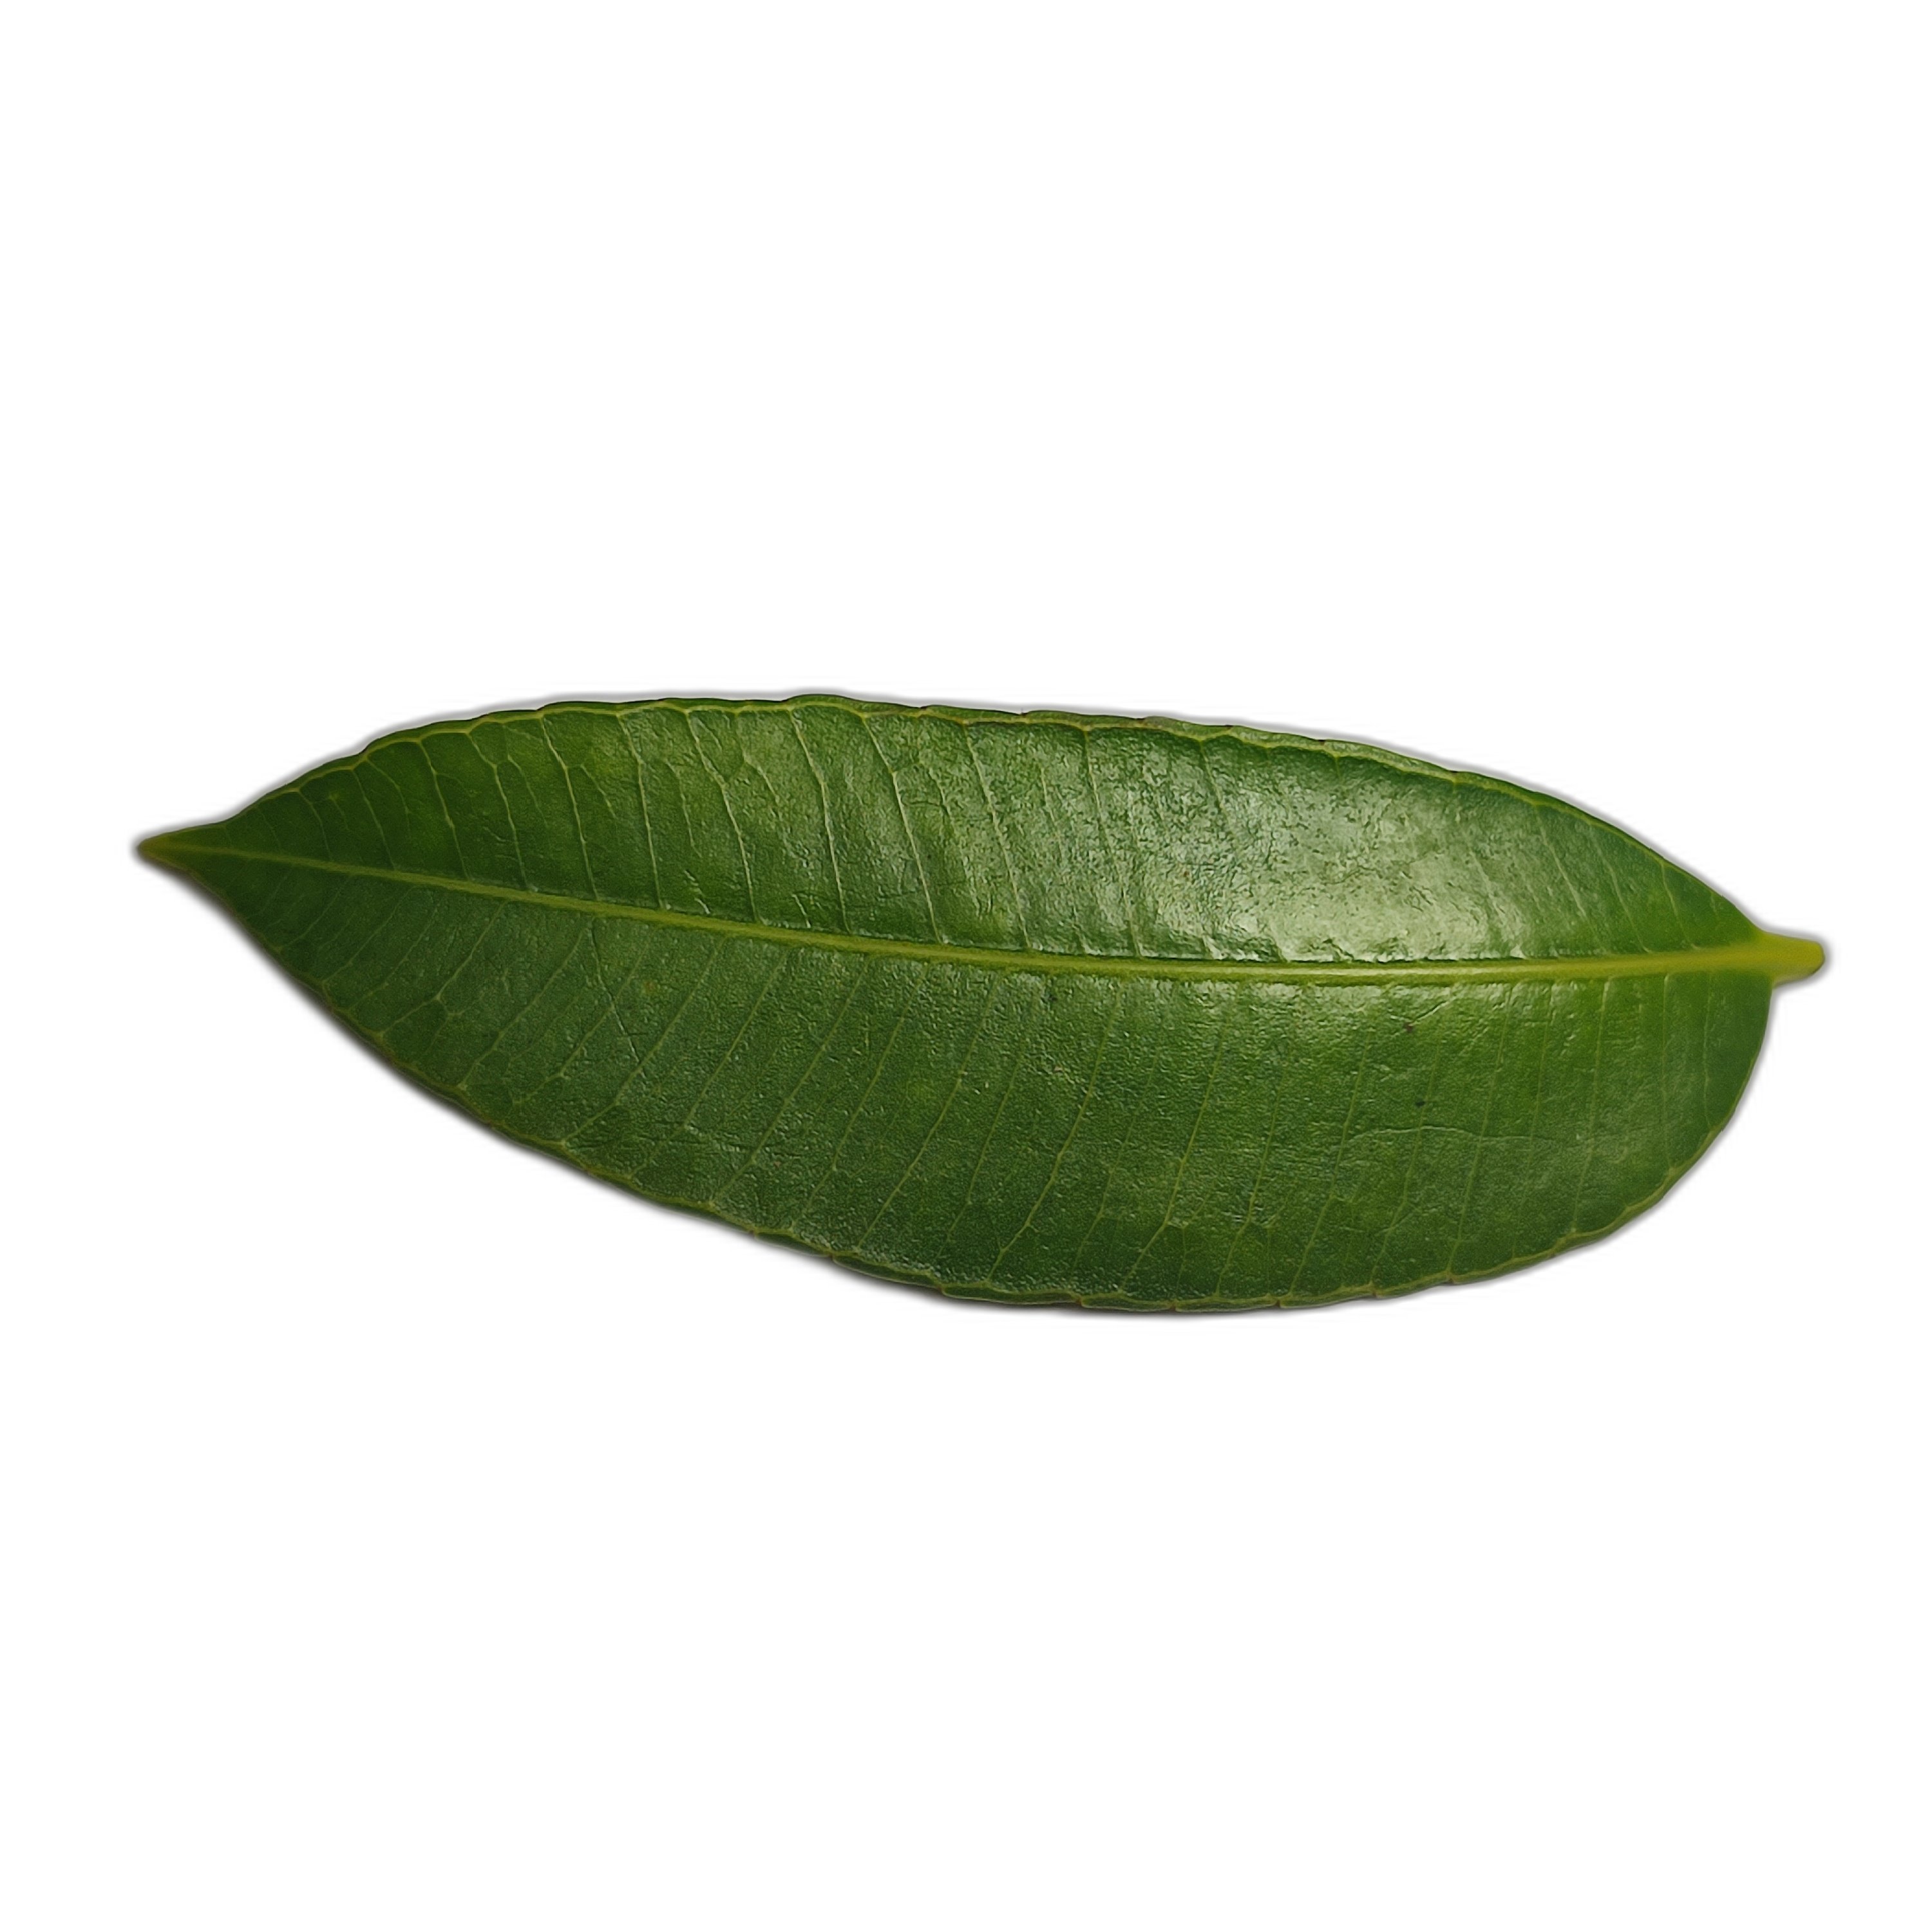
Label: healthy